Kaia Kanepi

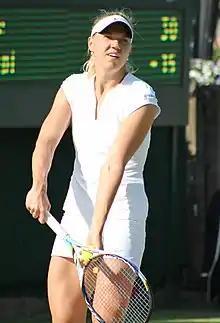
Kanepi at the 2013 Wimbledon Championships

Her continuing Achilles tendon bilateral injury caused Kanepi to withdraw from the Australian Open, Open GDdF Suez, Indian Wells Open, Miami Open, and the Family Circle Cup.